Track and field

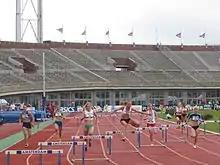
A women's 400 m hurdles race at the 2007 Dutch Championships

Relay races are the only track and field event in which a team of runners directly compete against other teams. Typically, a team is made up of four runners of the same sex. Each runner completes their specified distance (referred to as a leg) before handing over a baton to a teammate, who then begins their leg. There is usually a designated area where athletes must exchange the baton. Teams may be disqualified if they fail to complete the change within the area, or if the baton is dropped during the race. A team may also be disqualified if its runners are deemed to have wilfully impeded other competitors.